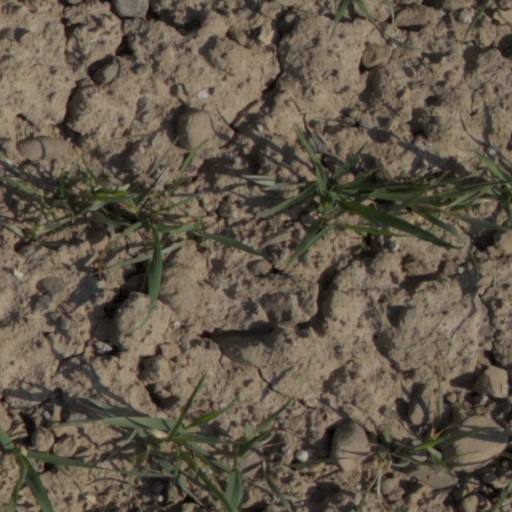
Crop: wheat